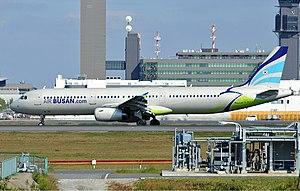
Air Busan est une compagnie aérienne régionale basée à Busan en Corée du Sud. Elle est 'lune des filiales low-cost d'Asiana Airlines créée en 2007.